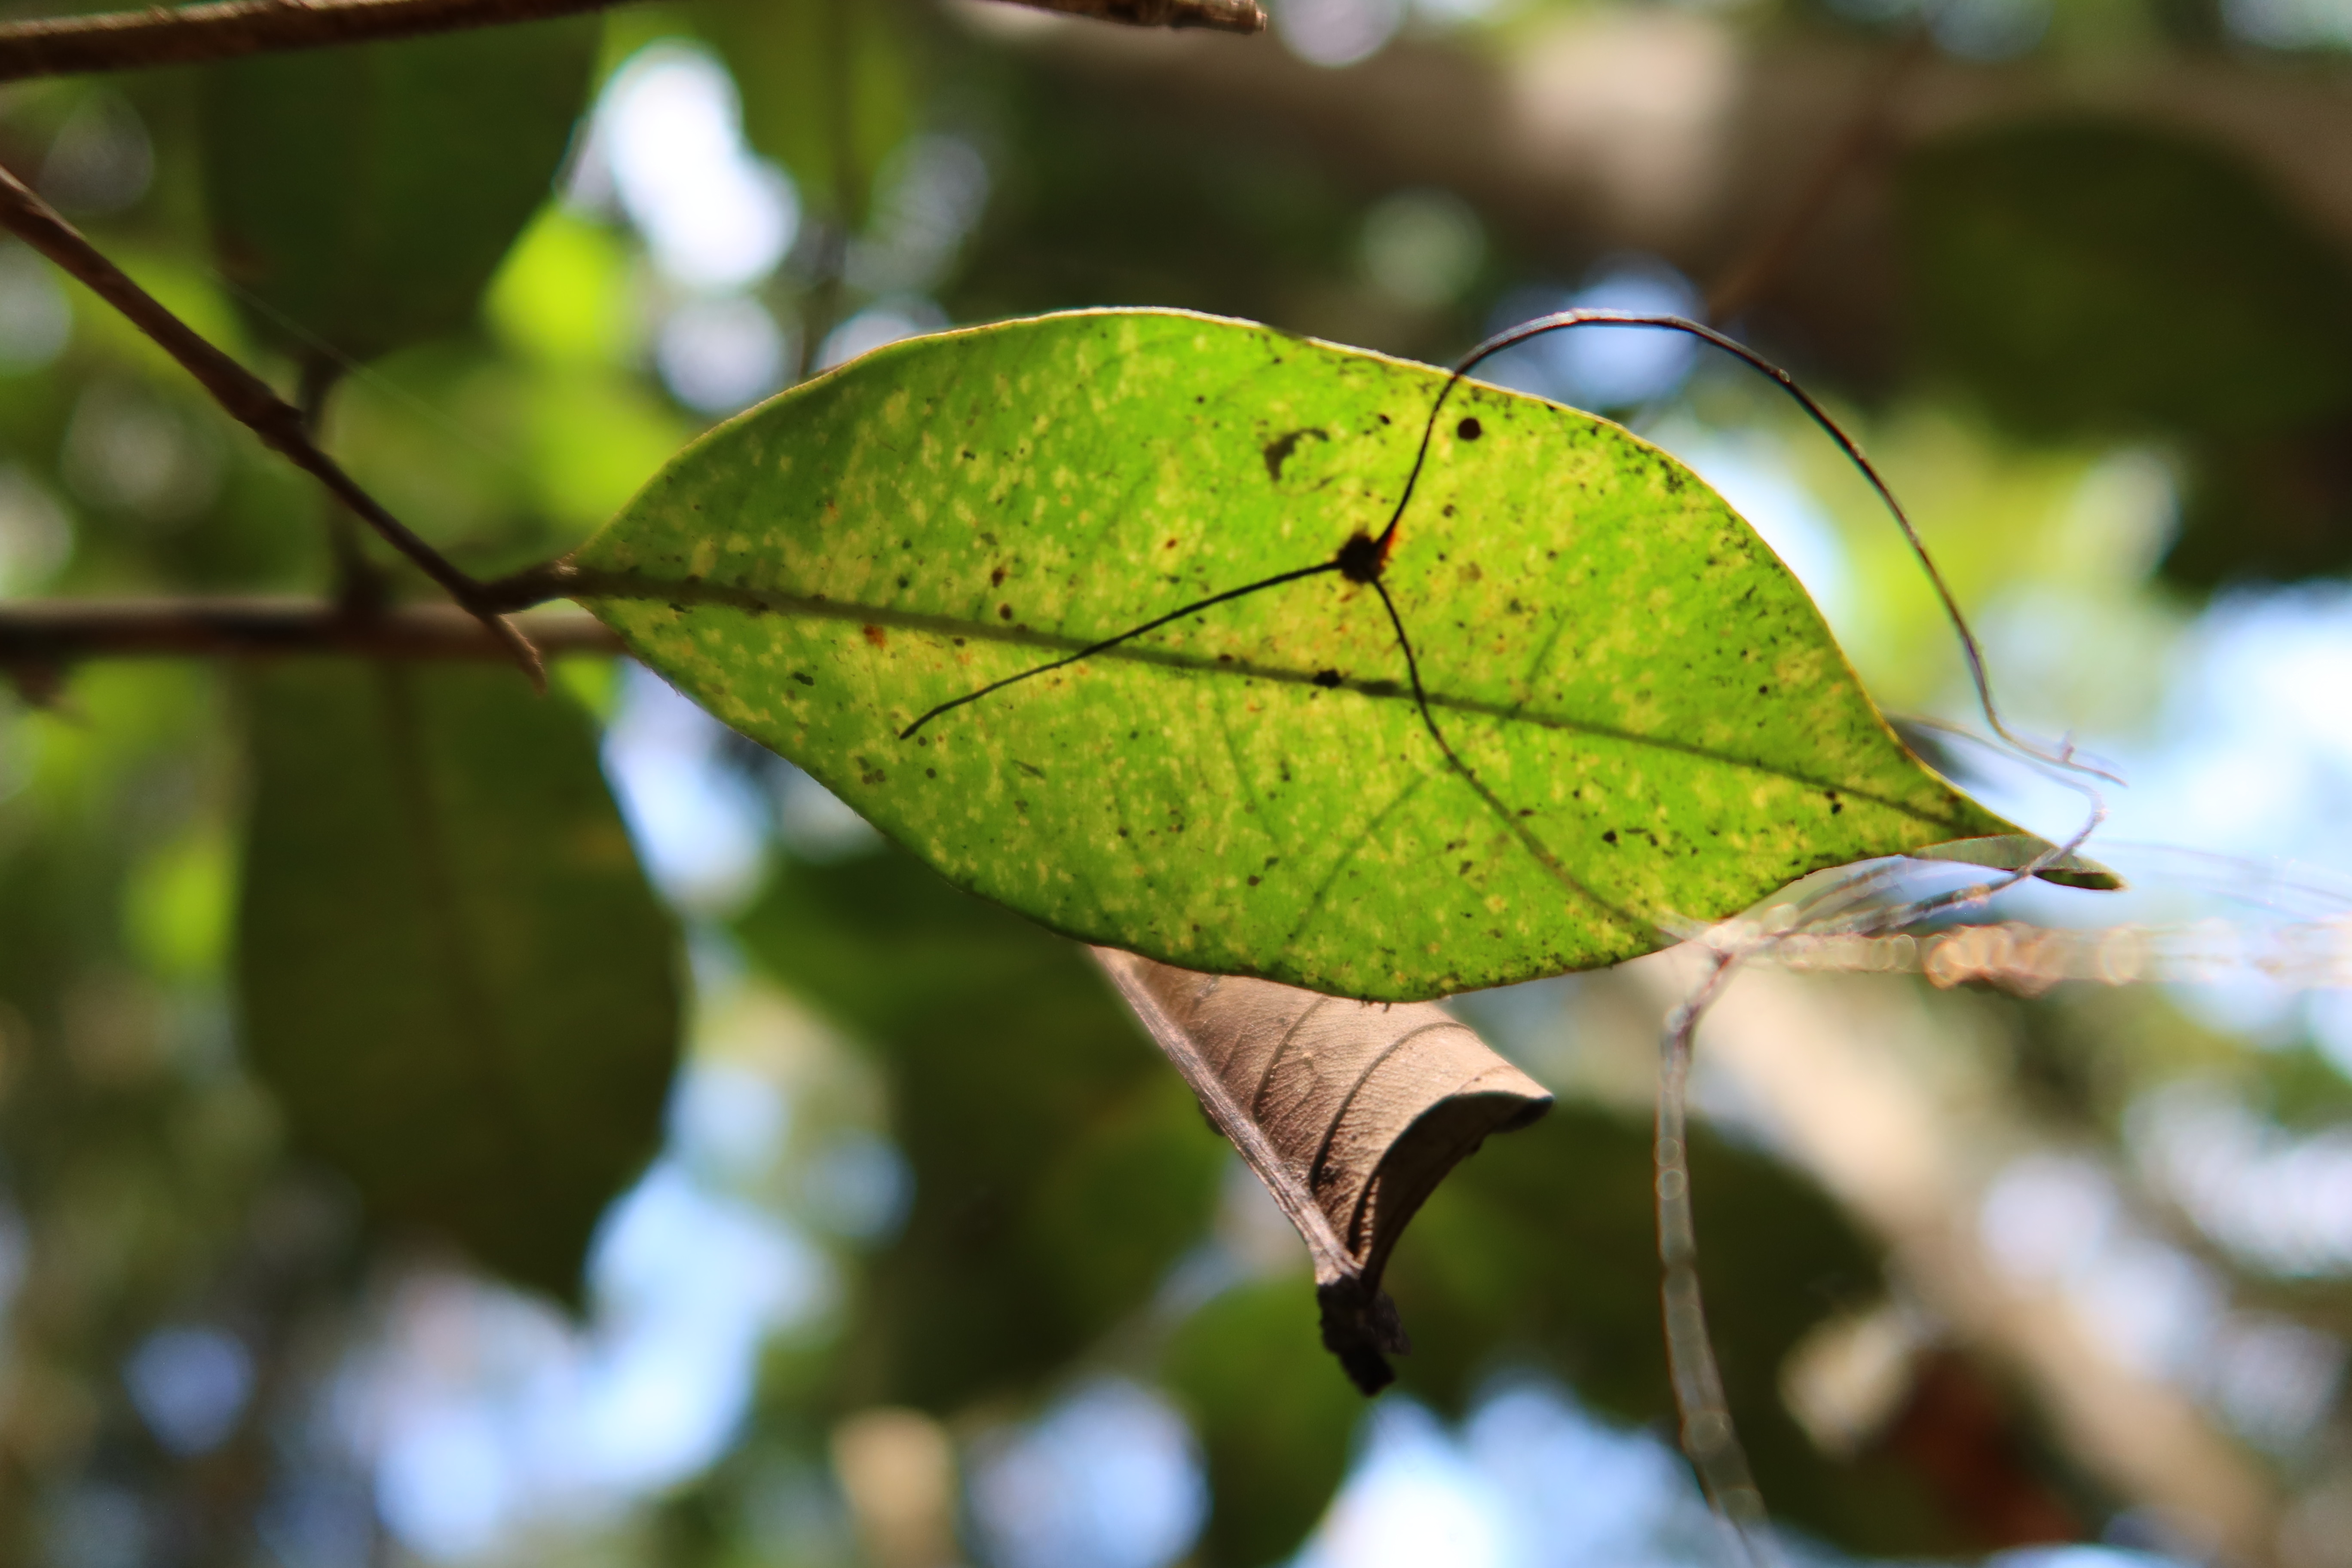
Label: Downy mildew